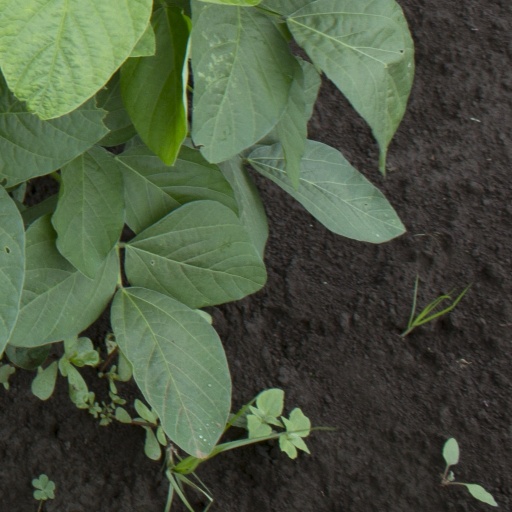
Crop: soybean